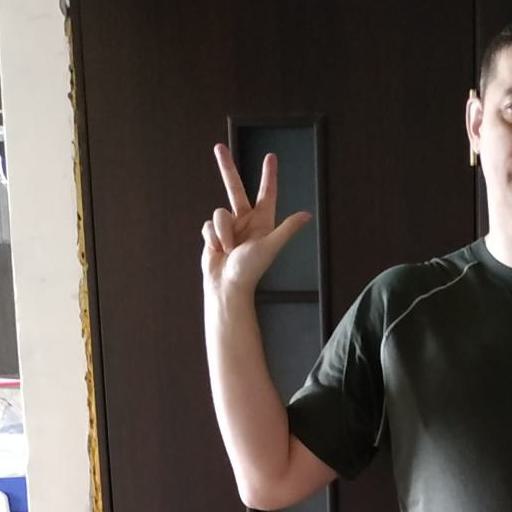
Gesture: three2